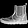
Label: Ankle boot